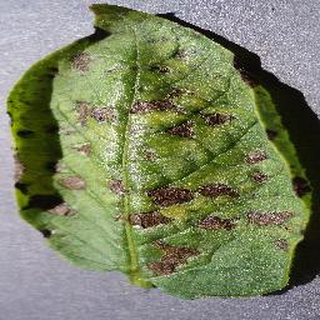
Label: potato_early_blight